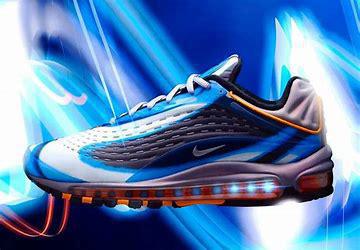
Brand: Nike
Model: Air Max Deluxe